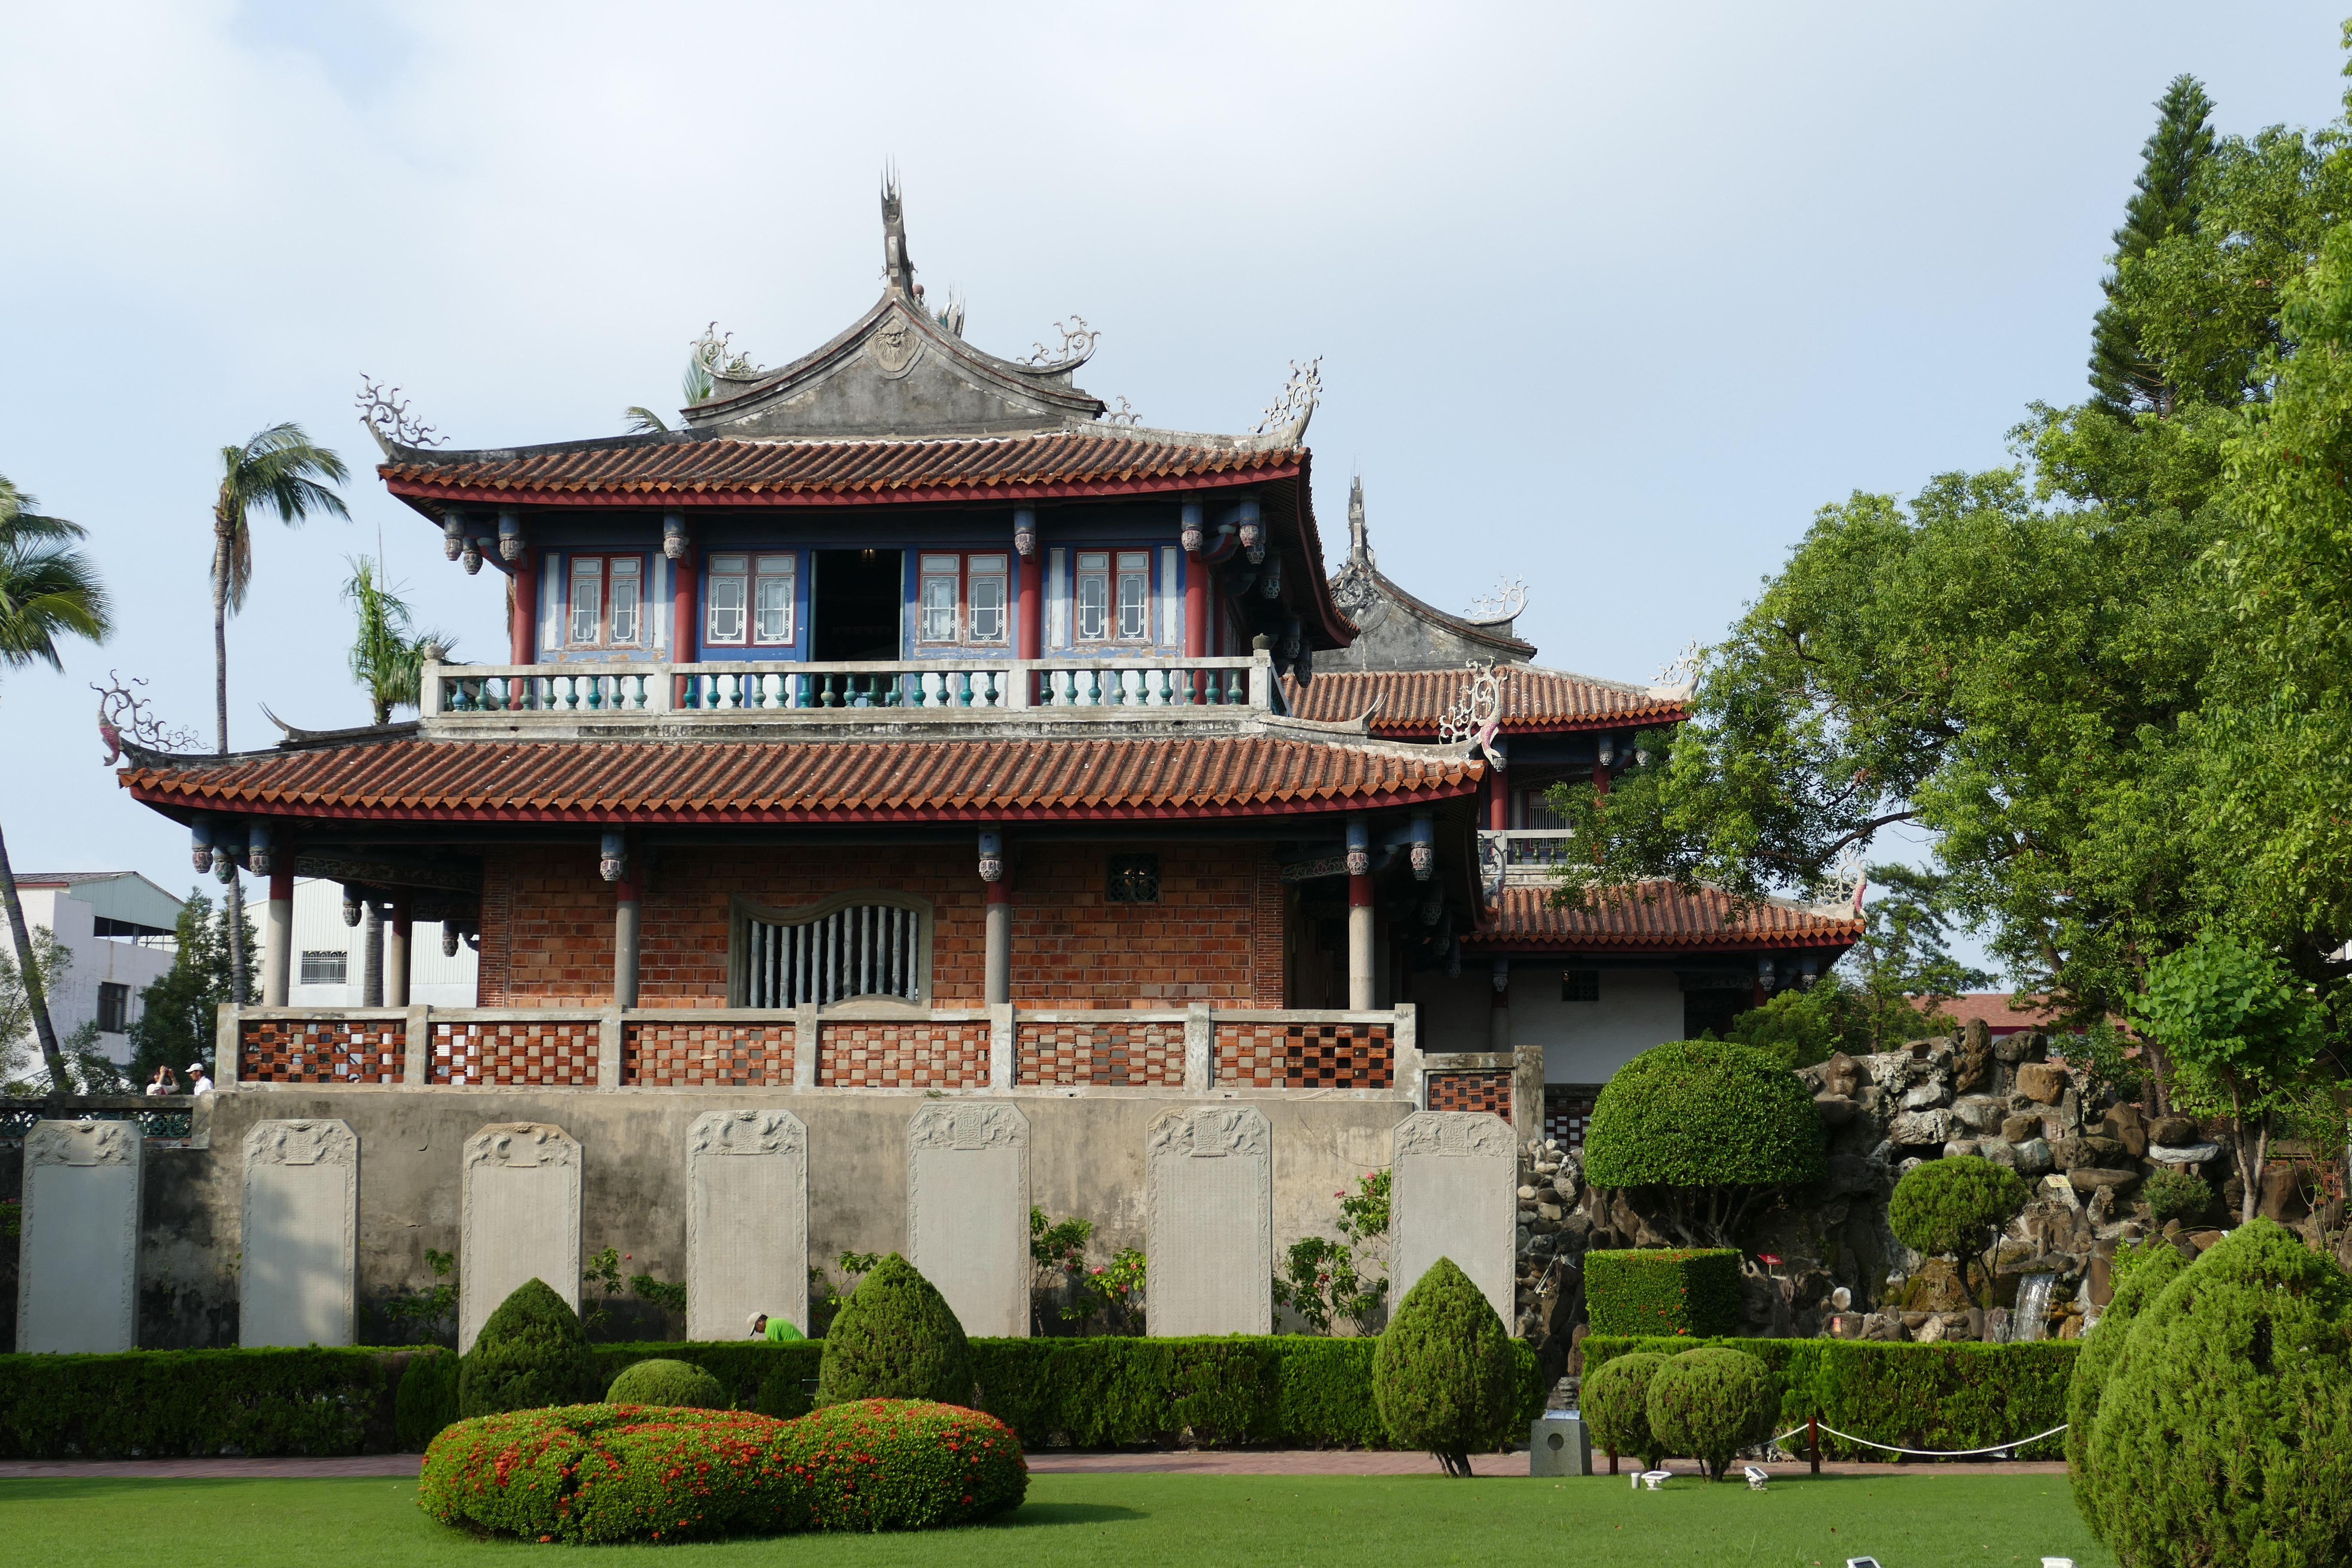
mansion, building, chateau, palace, park, buddhist, buddhism, religion, castle, asia, place of worship, temple, monastery, shrine, taiwan, estate, chinese architecture, historically, tainan, historic site